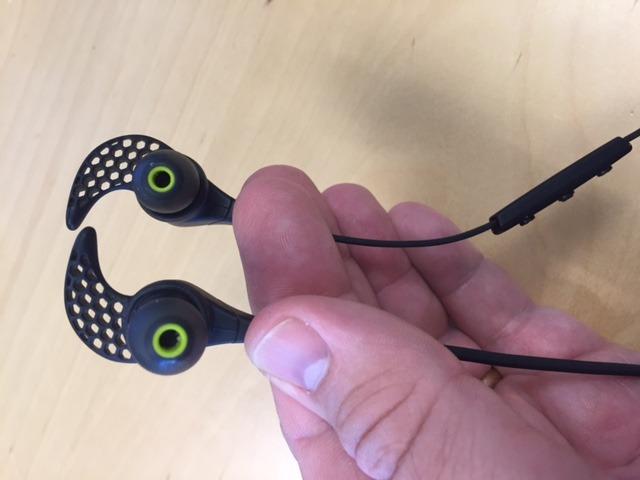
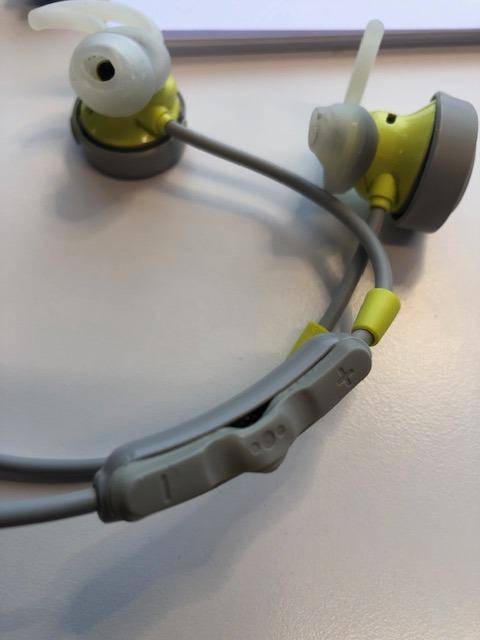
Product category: headphones
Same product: no